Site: brandenburg
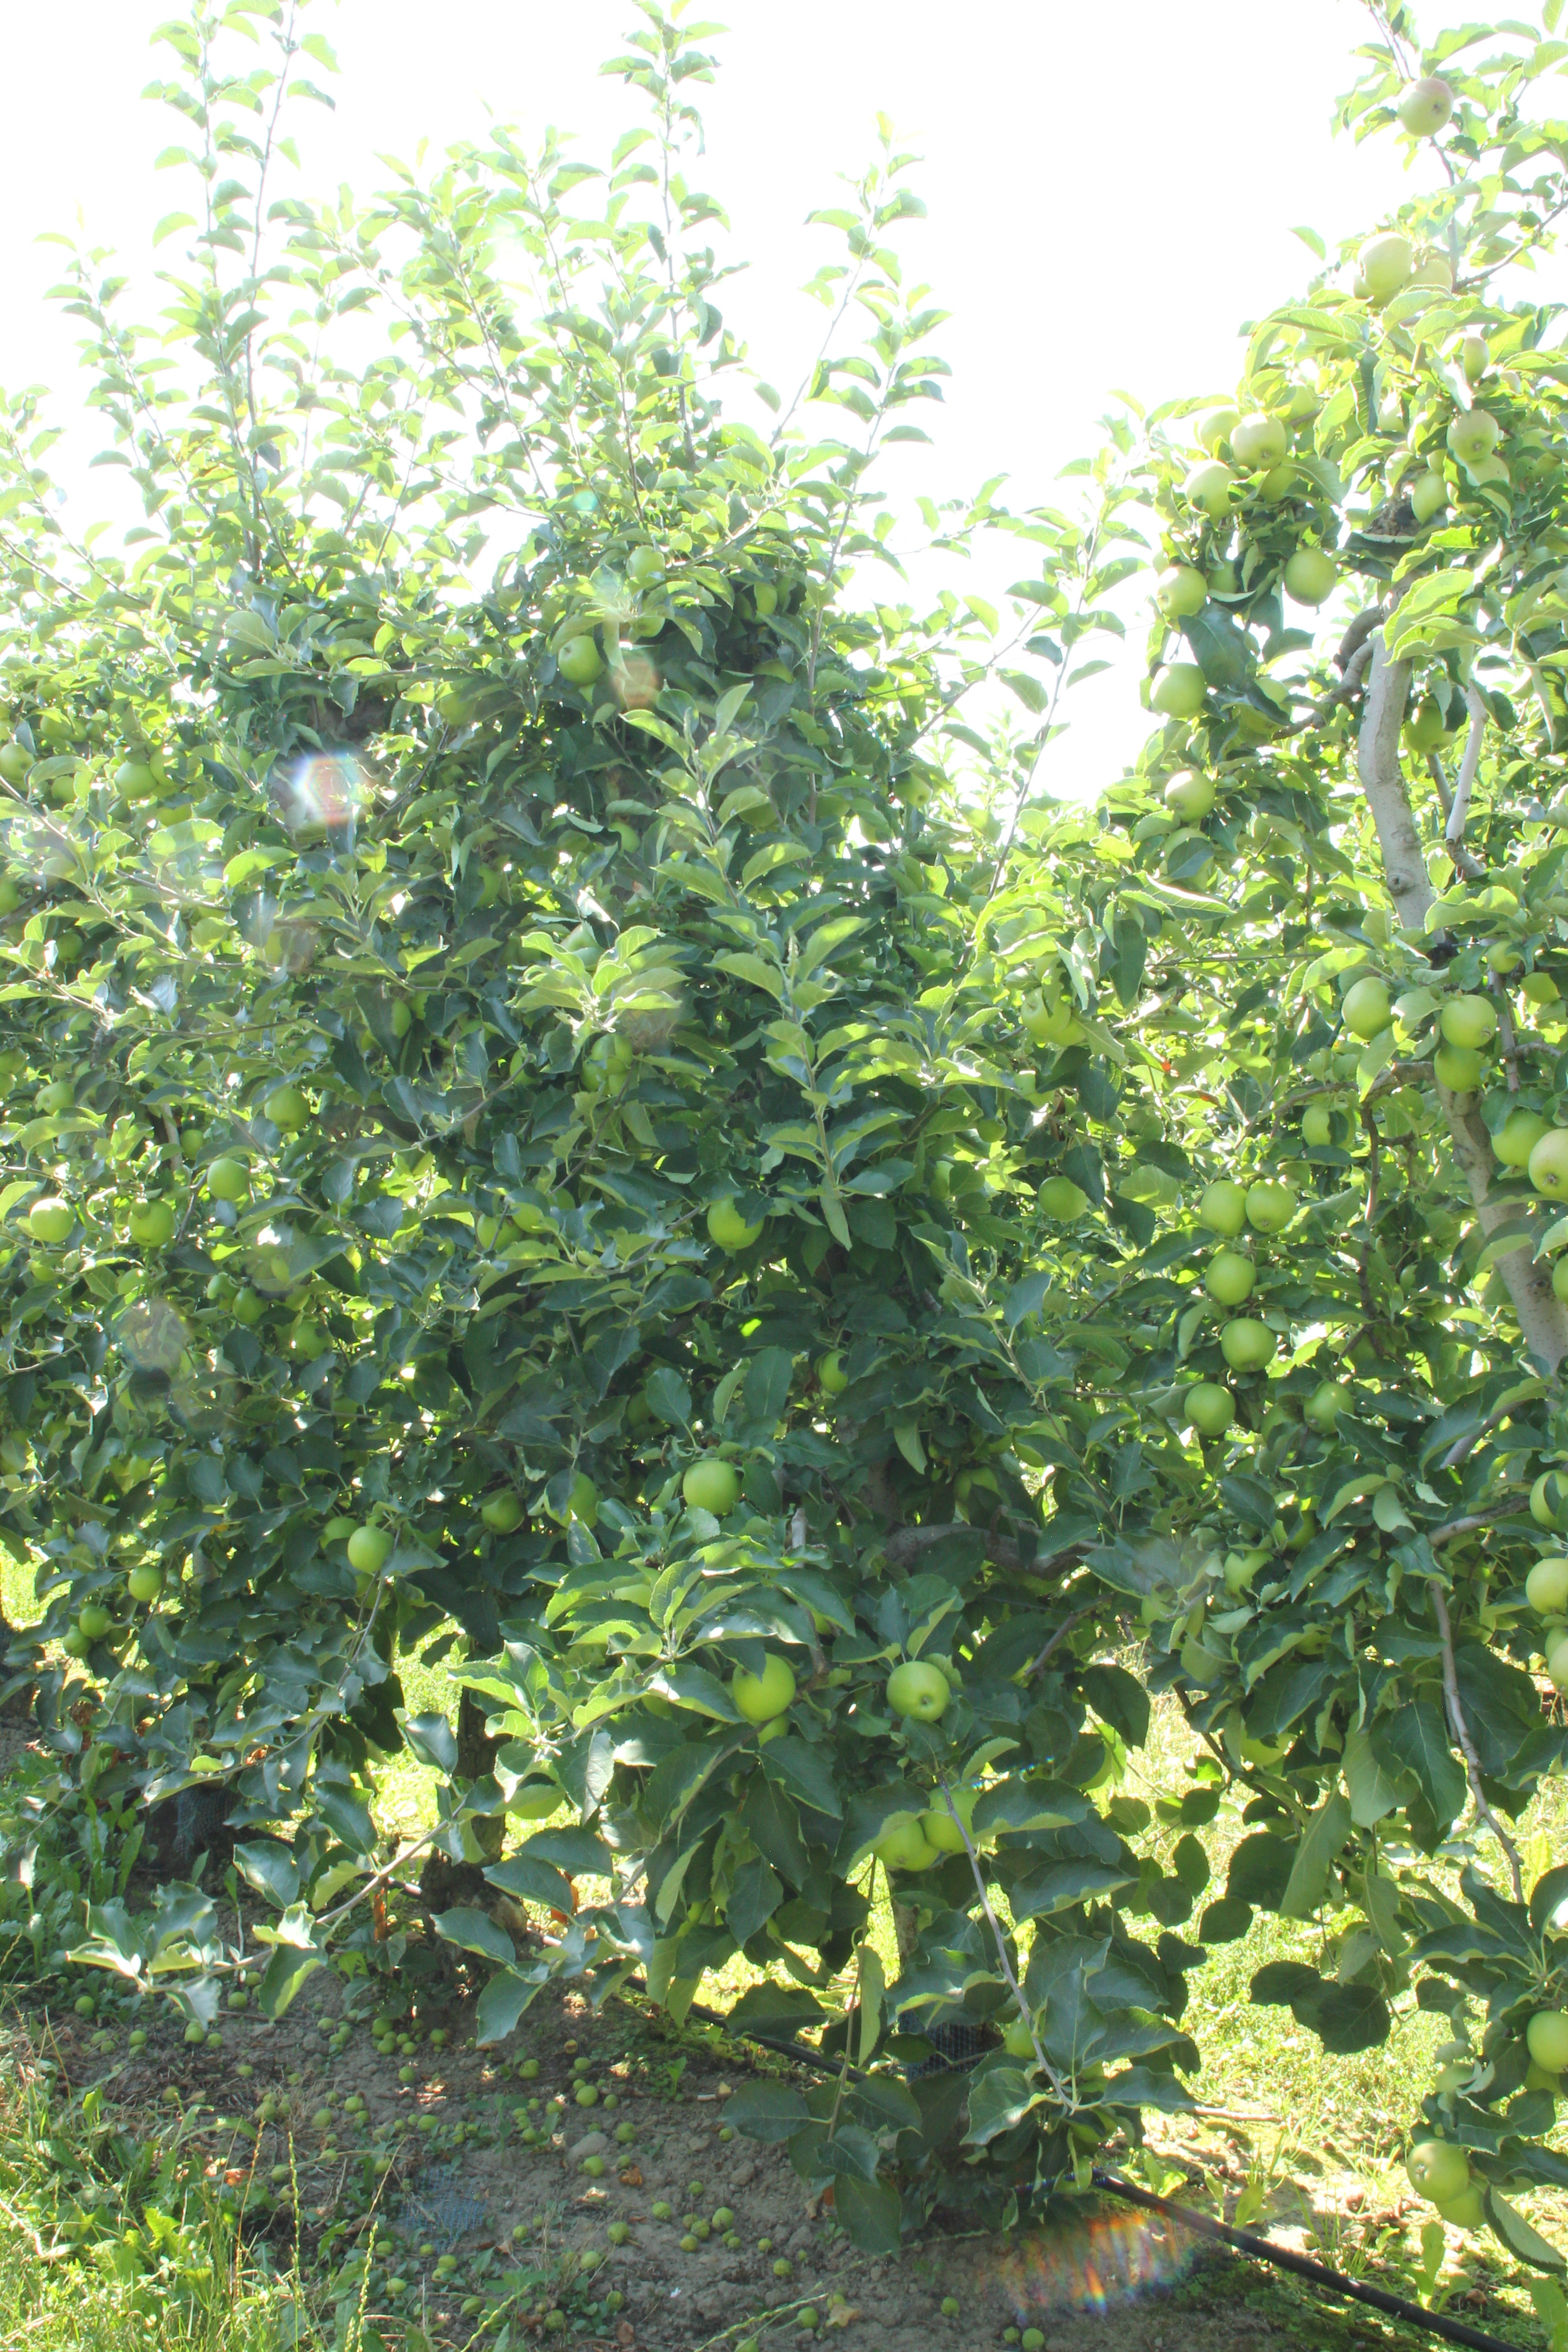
Growth stage (BBCH 77): Development of fruit